Andy Fletcher (musician)

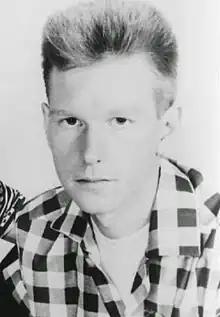
Fletcher in 1982

Andrew John Fletcher (8 July 1961 – 26 May 2022), also known as Fletch, was an English keyboardist and founding member of the electronic band Depeche Mode. In 2020, he and the band were inducted into the Rock and Roll Hall of Fame.